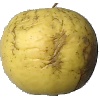
Label: Apple Golden 1